Twitch (device)

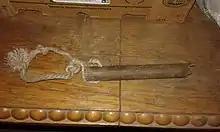
Simple horse twitch

A twitch is a device that is used to restrain horses during various stressful situations, such as veterinary treatment. It is usually made up of a stick-like handle loop of chain or rope on the end, or a metal ring with a rope loop which is wrapped around the upper lip of the horse and tightened. Another design, sometimes called a "humane" twitch, is a plier-like clamp that squeezes the lip with motion akin to that seen in a nutcracker. The aluminium screw twitch is yet another form of twitch.